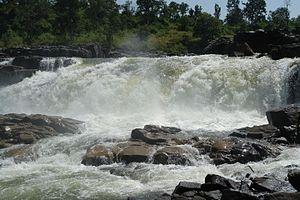
Chute sur la riviere Johilla, Chechpur, district d'Umaria, Madhya Pradesh, Inde.